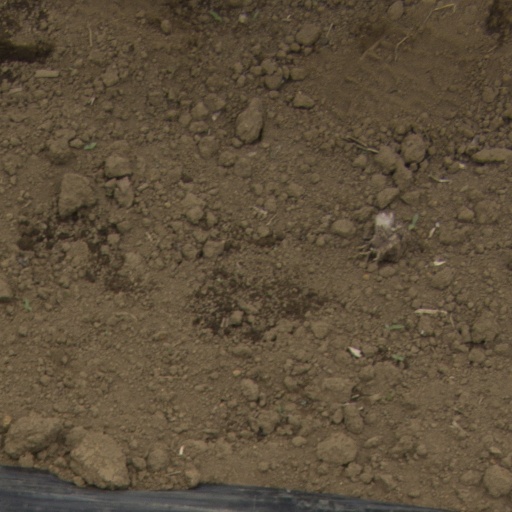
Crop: Jerusalem artichoke